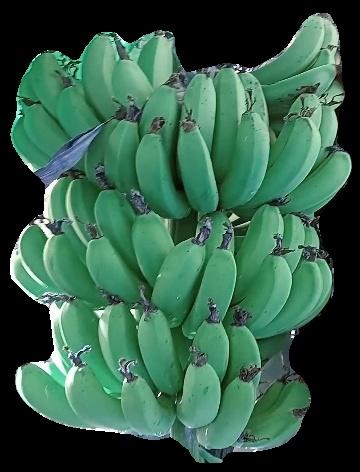
Variety: pachbale
Grade: grade1